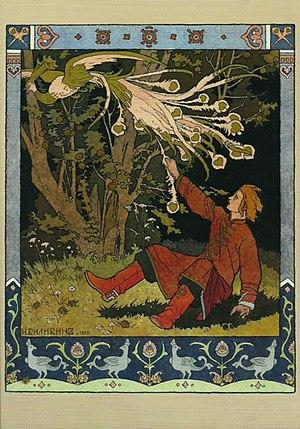
Le Petit Cheval bossu est un conte de la littérature russe, écrit en vers en 1834 par Piotr Erchov, d’après le folklore russe. Il est associé au conte-type ATU 531. Le conte fut publié d’abord par extraits dans la revue mensuelle pétersbourgeoise La Bibliothèque pour la lecture et en entier en 1856. Dès le début, il fut apprécié par Pouchkine à qui Erchov et Senkovski l’avaient fait lire.